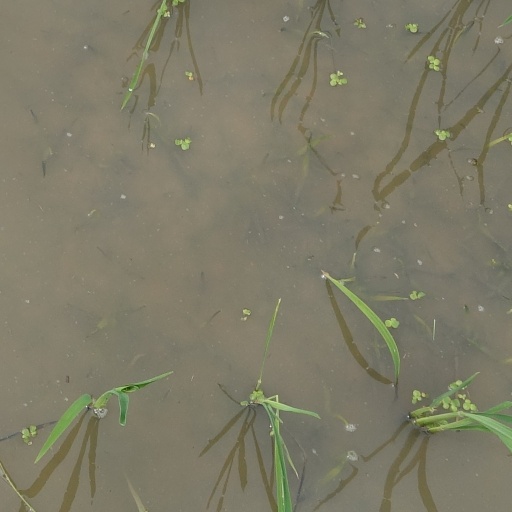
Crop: rice